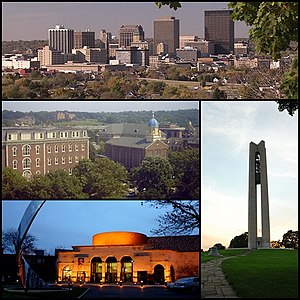
Dayton
Dayton er en by i Ohio, USA, med 141.527 indbyggere og den største by i Montgomery County.